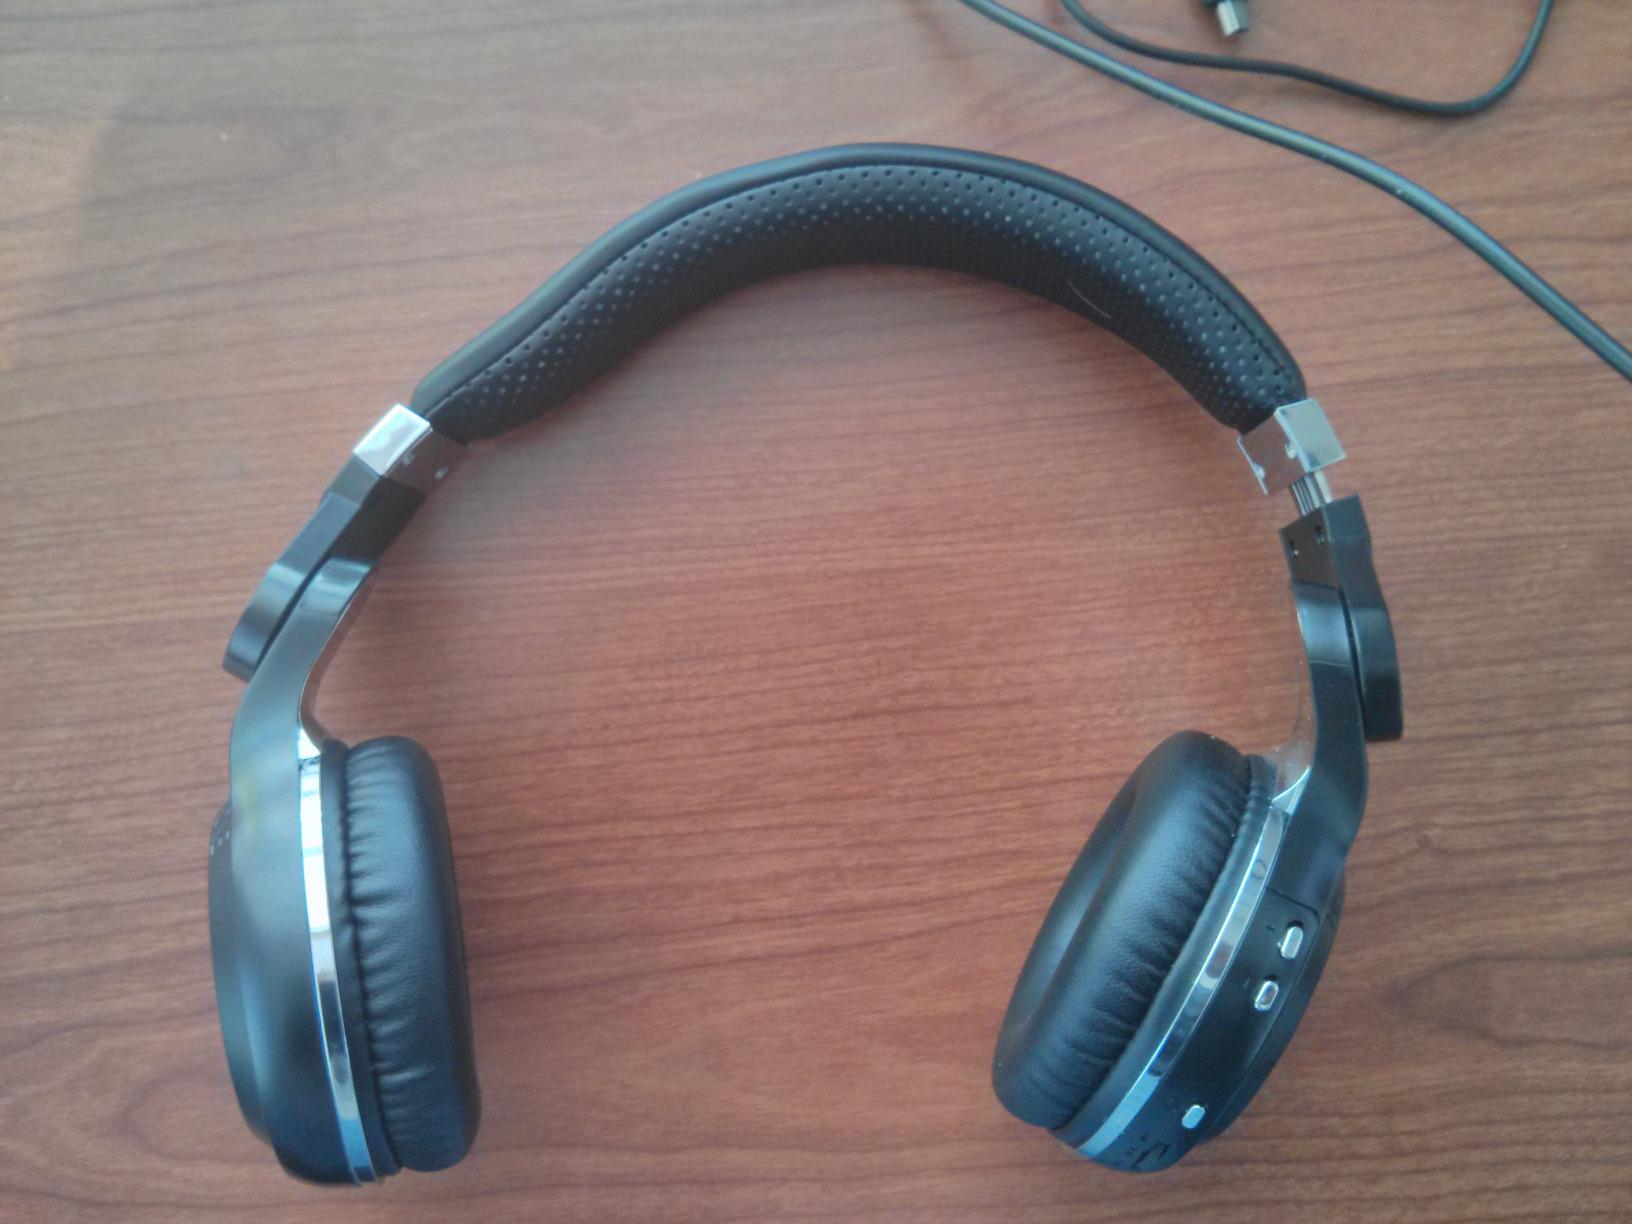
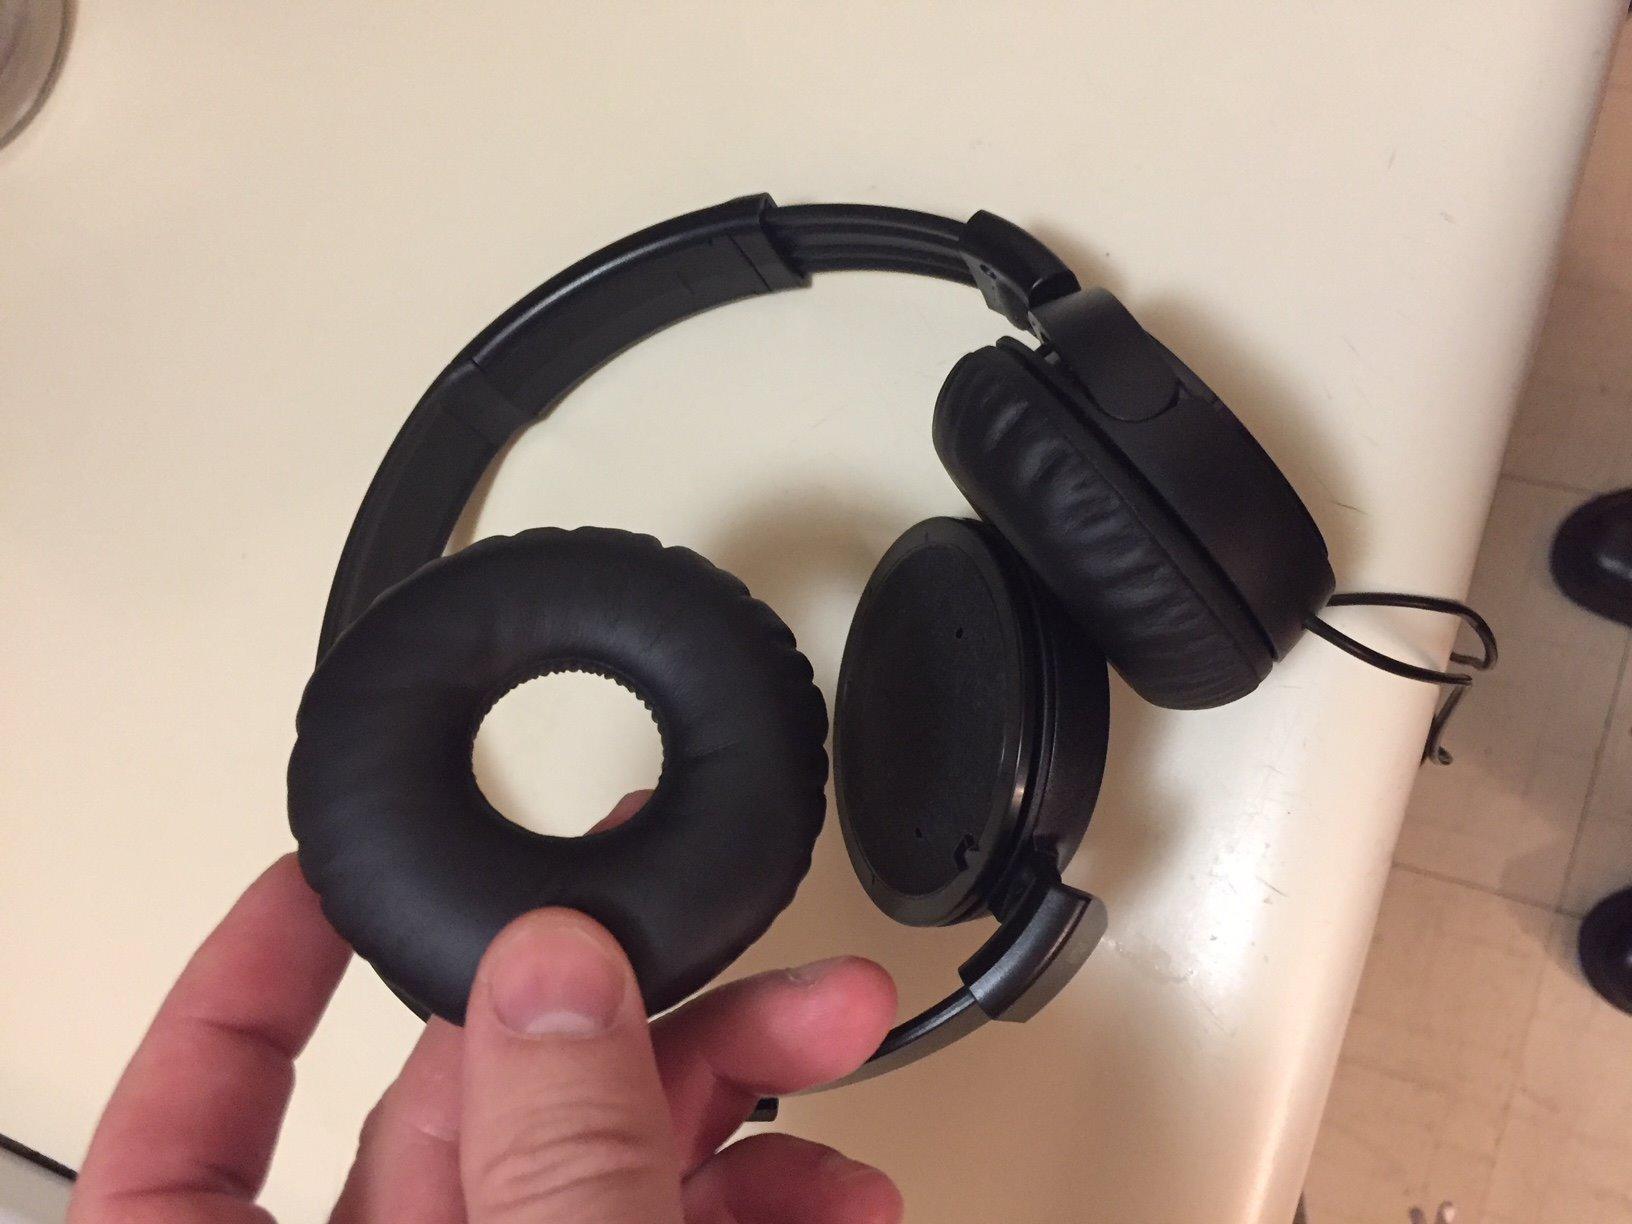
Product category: headphones
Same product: no